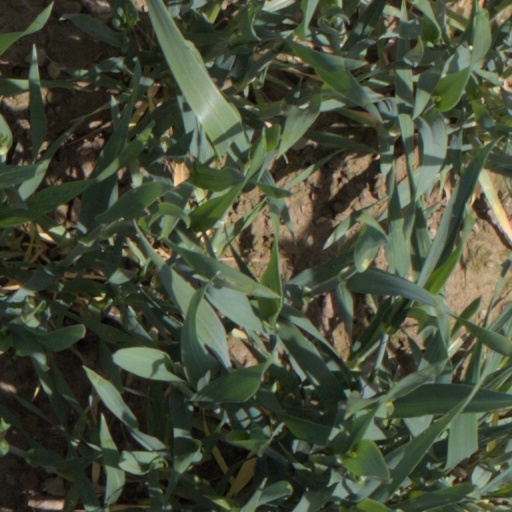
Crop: wheat